Jon Reidar Øyan

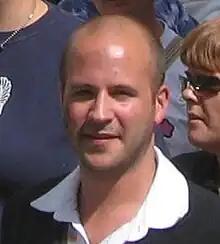
Jon Reidar Øyan

Jon Reidar Øyan (born 15 April 1981) is a Norwegian gay rights activist and politician for the Labour Party.